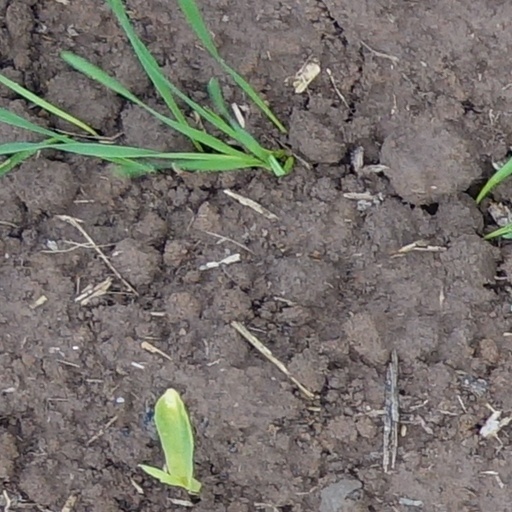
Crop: wheat